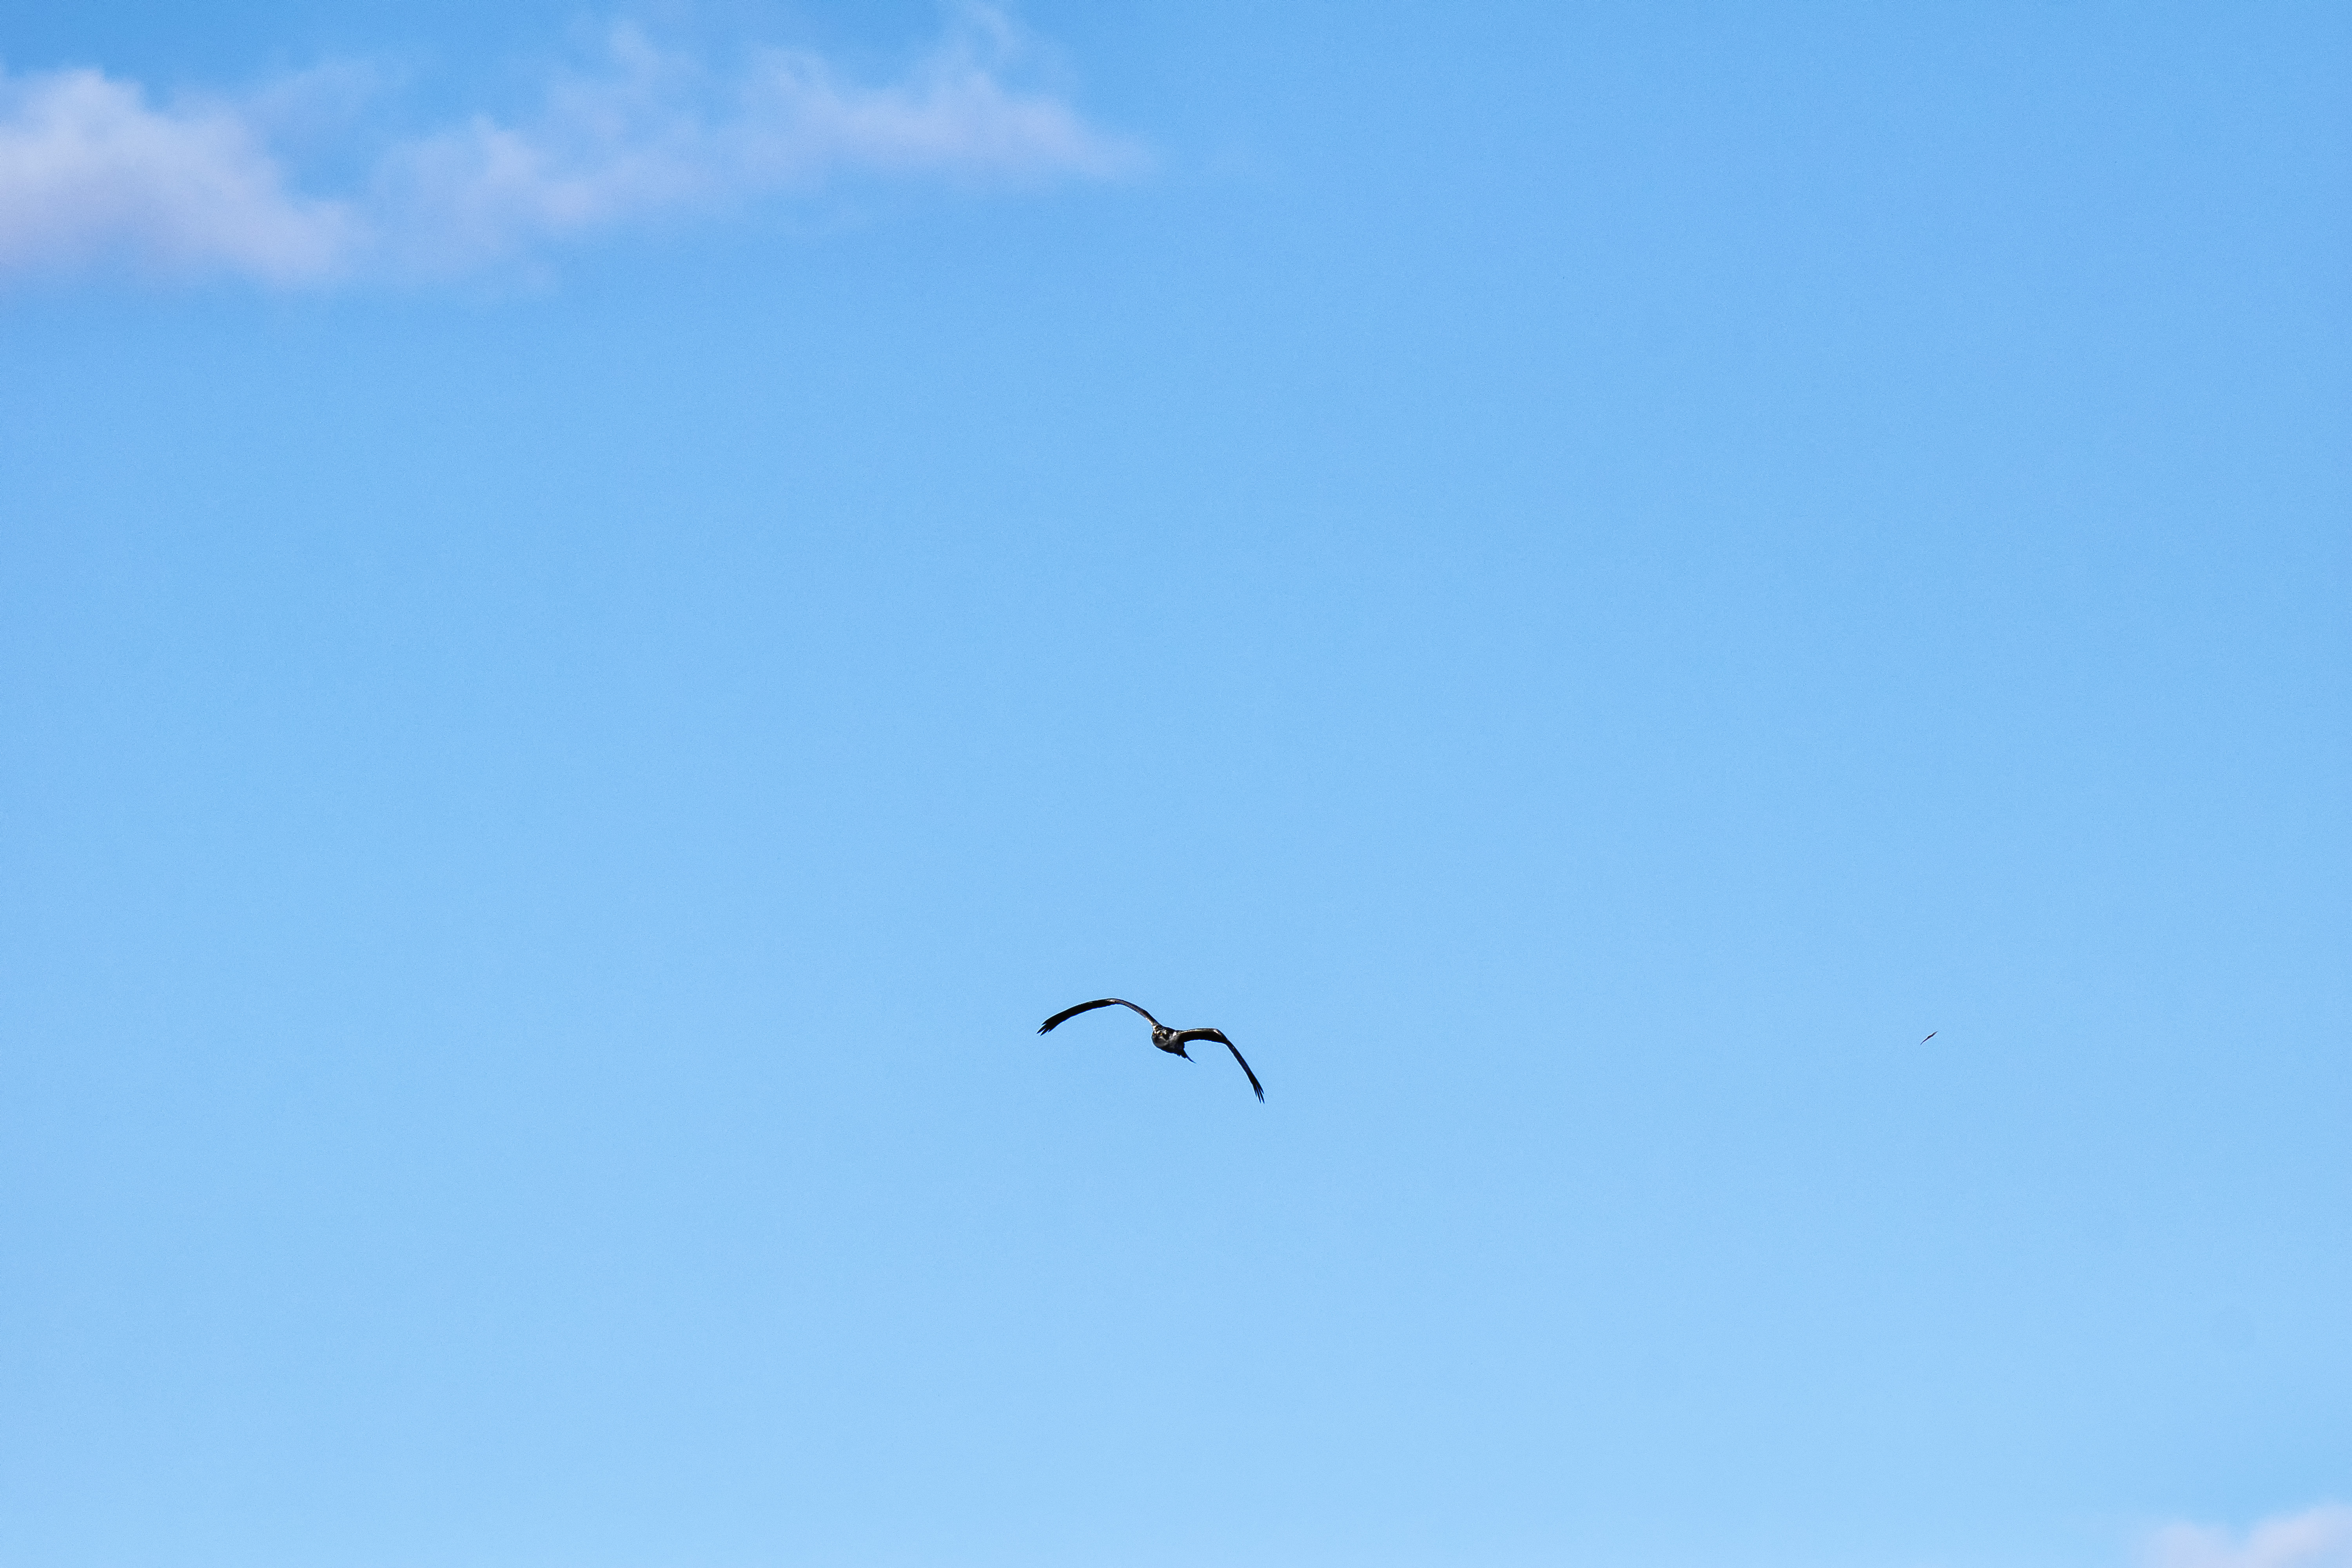
bird, wing, sky, flight, toy, canada, quebec, osprey, sherbrooke, oiseau, balbuzard, p cheur, atmosphere of earth